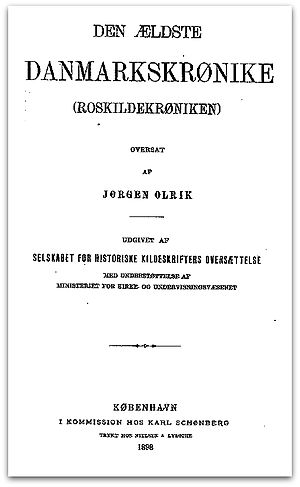
Roskildekrøniken
Krønikens danske oversættelse fra 1898
Den ældste Danmarkskrønike (Roskildekrøniken), Oversat af Jørgen Olrik, Selskabet til Historiske Kildeskrifters Oversættelse, København, 1898
Roskildekrøniken er et lille latinsk værk, der anses at være det ældste forsøg på dansk historieskrivning.